Mary Region

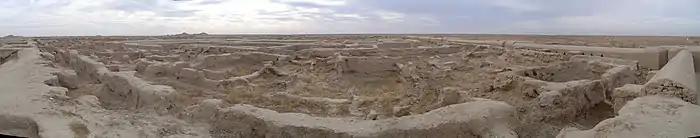
Panorama of the Margush ruins in Mary Province, Turkmenistan

Bronze Age and Iron Age finds support the probability of advanced civilizations in the area including finds associated with a society known to scholars as the Bactria-Margiana Archaeological Complex (BMAC) – near the modern city of Mary, and at the Jeitun and Gonur Tepe archeological sites.